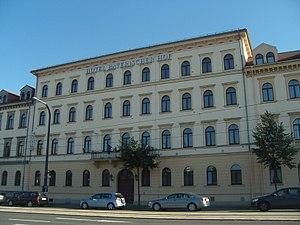
L'Hôtel Bayerischer Hof Dresden est un hôtel quatre étoiles à la gestion familiale situé à Dresde.